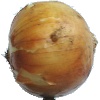
Label: white_onion